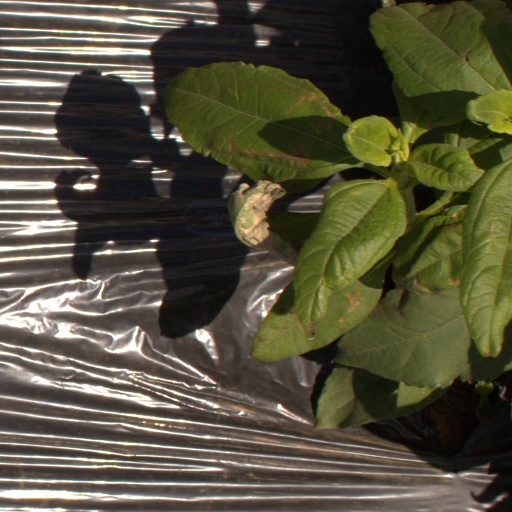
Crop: Jerusalem artichoke